The Free City of Haven

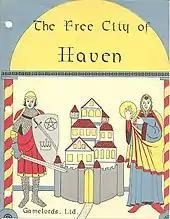
Cover of the first edition

The Free City of Haven is a campaign setting published by Gamelords in 1981 that can be used with any role-playing game rules, including Gamelords's own fantasy role-playing game "Thieves' Guild".